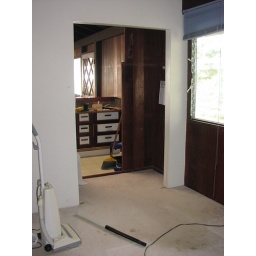
Old office in west wall now open to kitchen.